Building Schools for the Future

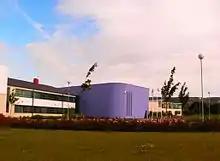
Gilbrook College, Middlesbrough, constructed under the BSF programme

Building Schools for the Future (BSF) was the name given to the British government's investment programme in secondary school buildings in England in the 2000s. Around half of the work was procured under the private finance initiative. The delivery of the programme was overseen by Partnerships for Schools (PfS), a non-departmental public body formed through a joint venture between the Department for Children, Schools and Families (DCSF), Partnerships UK and private sector partners. The programme was cancelled in 2010.